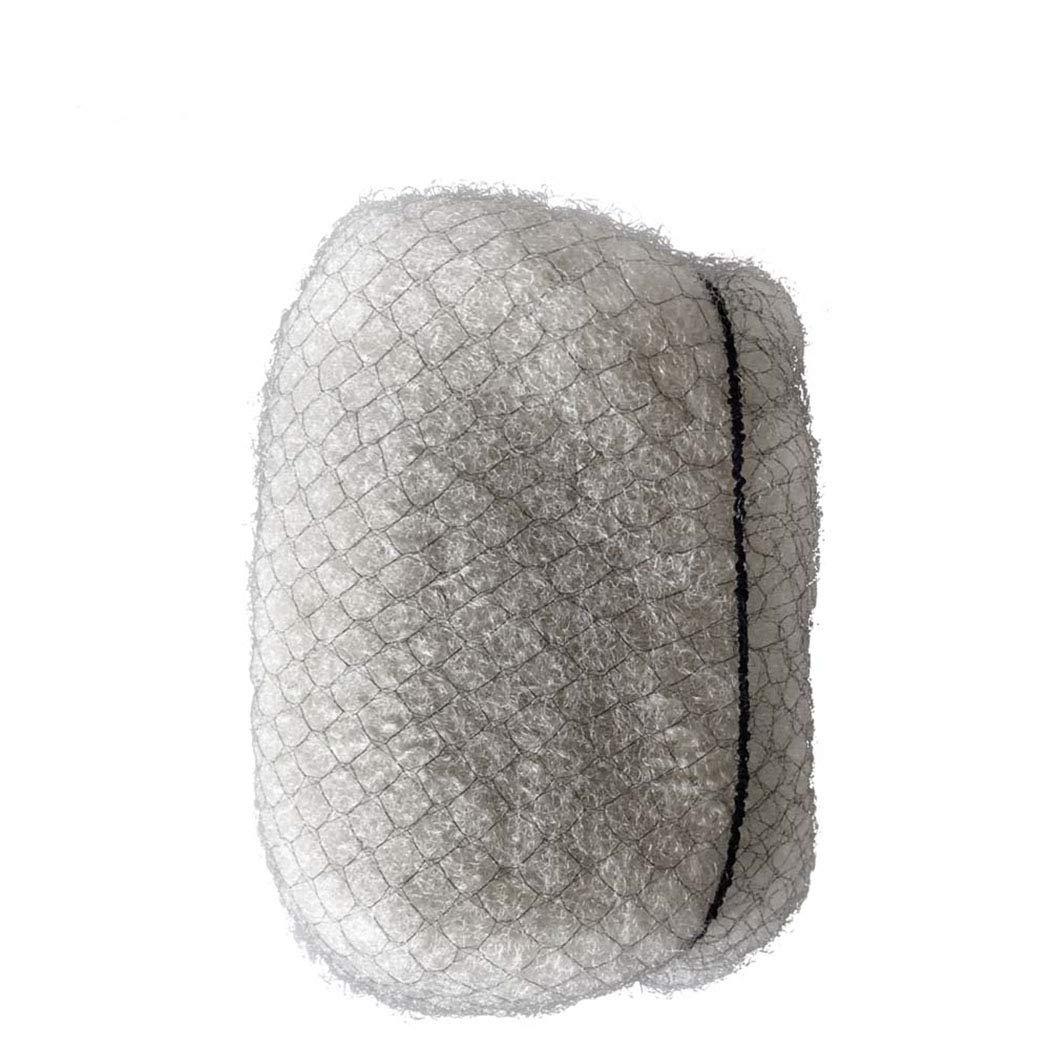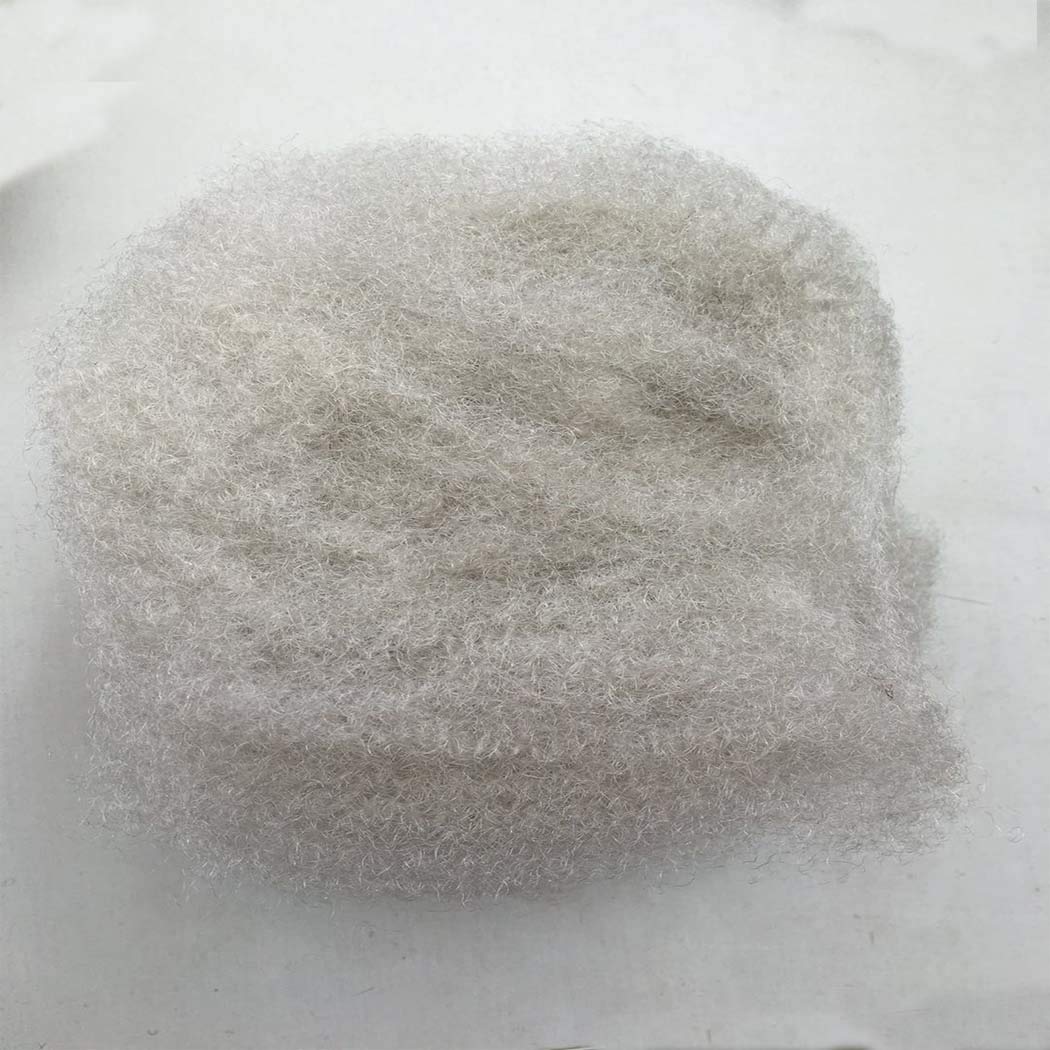
Yotchoi Afro Kinky Bulk Human Hair,4 Bundles/Package Grey Yaki Ideal for Dreadlocks Extension,Twists and Braids #Grey,8inch
Category: All Beauty
Yotchoi Tight kinky Afro bulk human hair can be used to make dreadlock extensions, repair your existing locs, add twists, or braids. Our afro kinky bulk human hair will blend perfectly with your own hair¡¯s texture. The flyaway tendrils with kinky curly texture bring you a hue of movement & add African glamour to you. FAQS: 1) How many bundles of afro kinky bulk hair is needed to make a full head of dreadlock extensions? *We recommend 1-2 packs for a full head style. 2)How much hair is in one pack? *Each bundle of afro kinky bulk is 30g (1OZ)in weight 3)How many locs can make from 1 bundle? * 1 bundle afro kinky hair bulk can make:Small Width Locs,(diameter 0.4cm) = 16-18 locs *Large Width Locs, (diameter 0.8cm) =14- 16 locs 4)Can the hair be bleached? *If you intend on bleaching/dyeing the hair, please select color natural black #1b. All other hair colors have already been color treated, so it is not advisable to color them again
Features: 1. Tight Afro kinky hair bulk ideal for Making or Repairing Permanent Dreadlocks, Twists and Braids. | 2. 30Grams/1 oz each bundle Total are 4 bundles 4oz(120g), Measure the Length after the Hair Is Straightly Stretched. | 3. Get 4 to 5 Bundles of 1.4oz pieces to create a Full head of hair. | 4. Note: If you intend on bleaching/dyeing the hair, please select color natural black #1b,Or contact us for Professional advice. | 5. Additional coloring and processing is not recommended,no-risk purchase. Simply return unopened and unused.